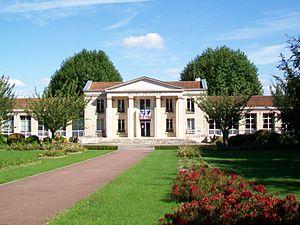
La mairie, établie depuis 1986 dans le premier groupe scolaire de 1910, qui a reçu à l'occasion un péristyle avec fronton et quatre colonnes.
Louvres est une commune française située dans le département du Val-d'Oise en région Île-de-France.